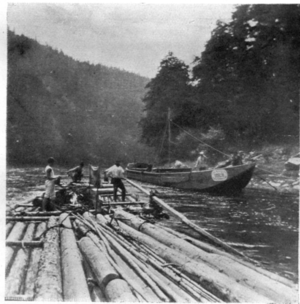
Le flottage du bois est un mode de transport par voie d'eau pour des pièces de bois de tailles variables, à l'état brut ou déjà débitées, assemblées entre elles ou pas. Influencé par les caractéristiques typographiques, hydrographiques, culturelles et climatiques de chaque région du monde, il prend des formes différentes et très variées en fonction des essences d'arbres des grandes zones forestières de la planète, mais surtout de la présence ou du degré de flottabilité du cours d'eau qui est aux abords des massifs forestiers où sont abattus les arbres.